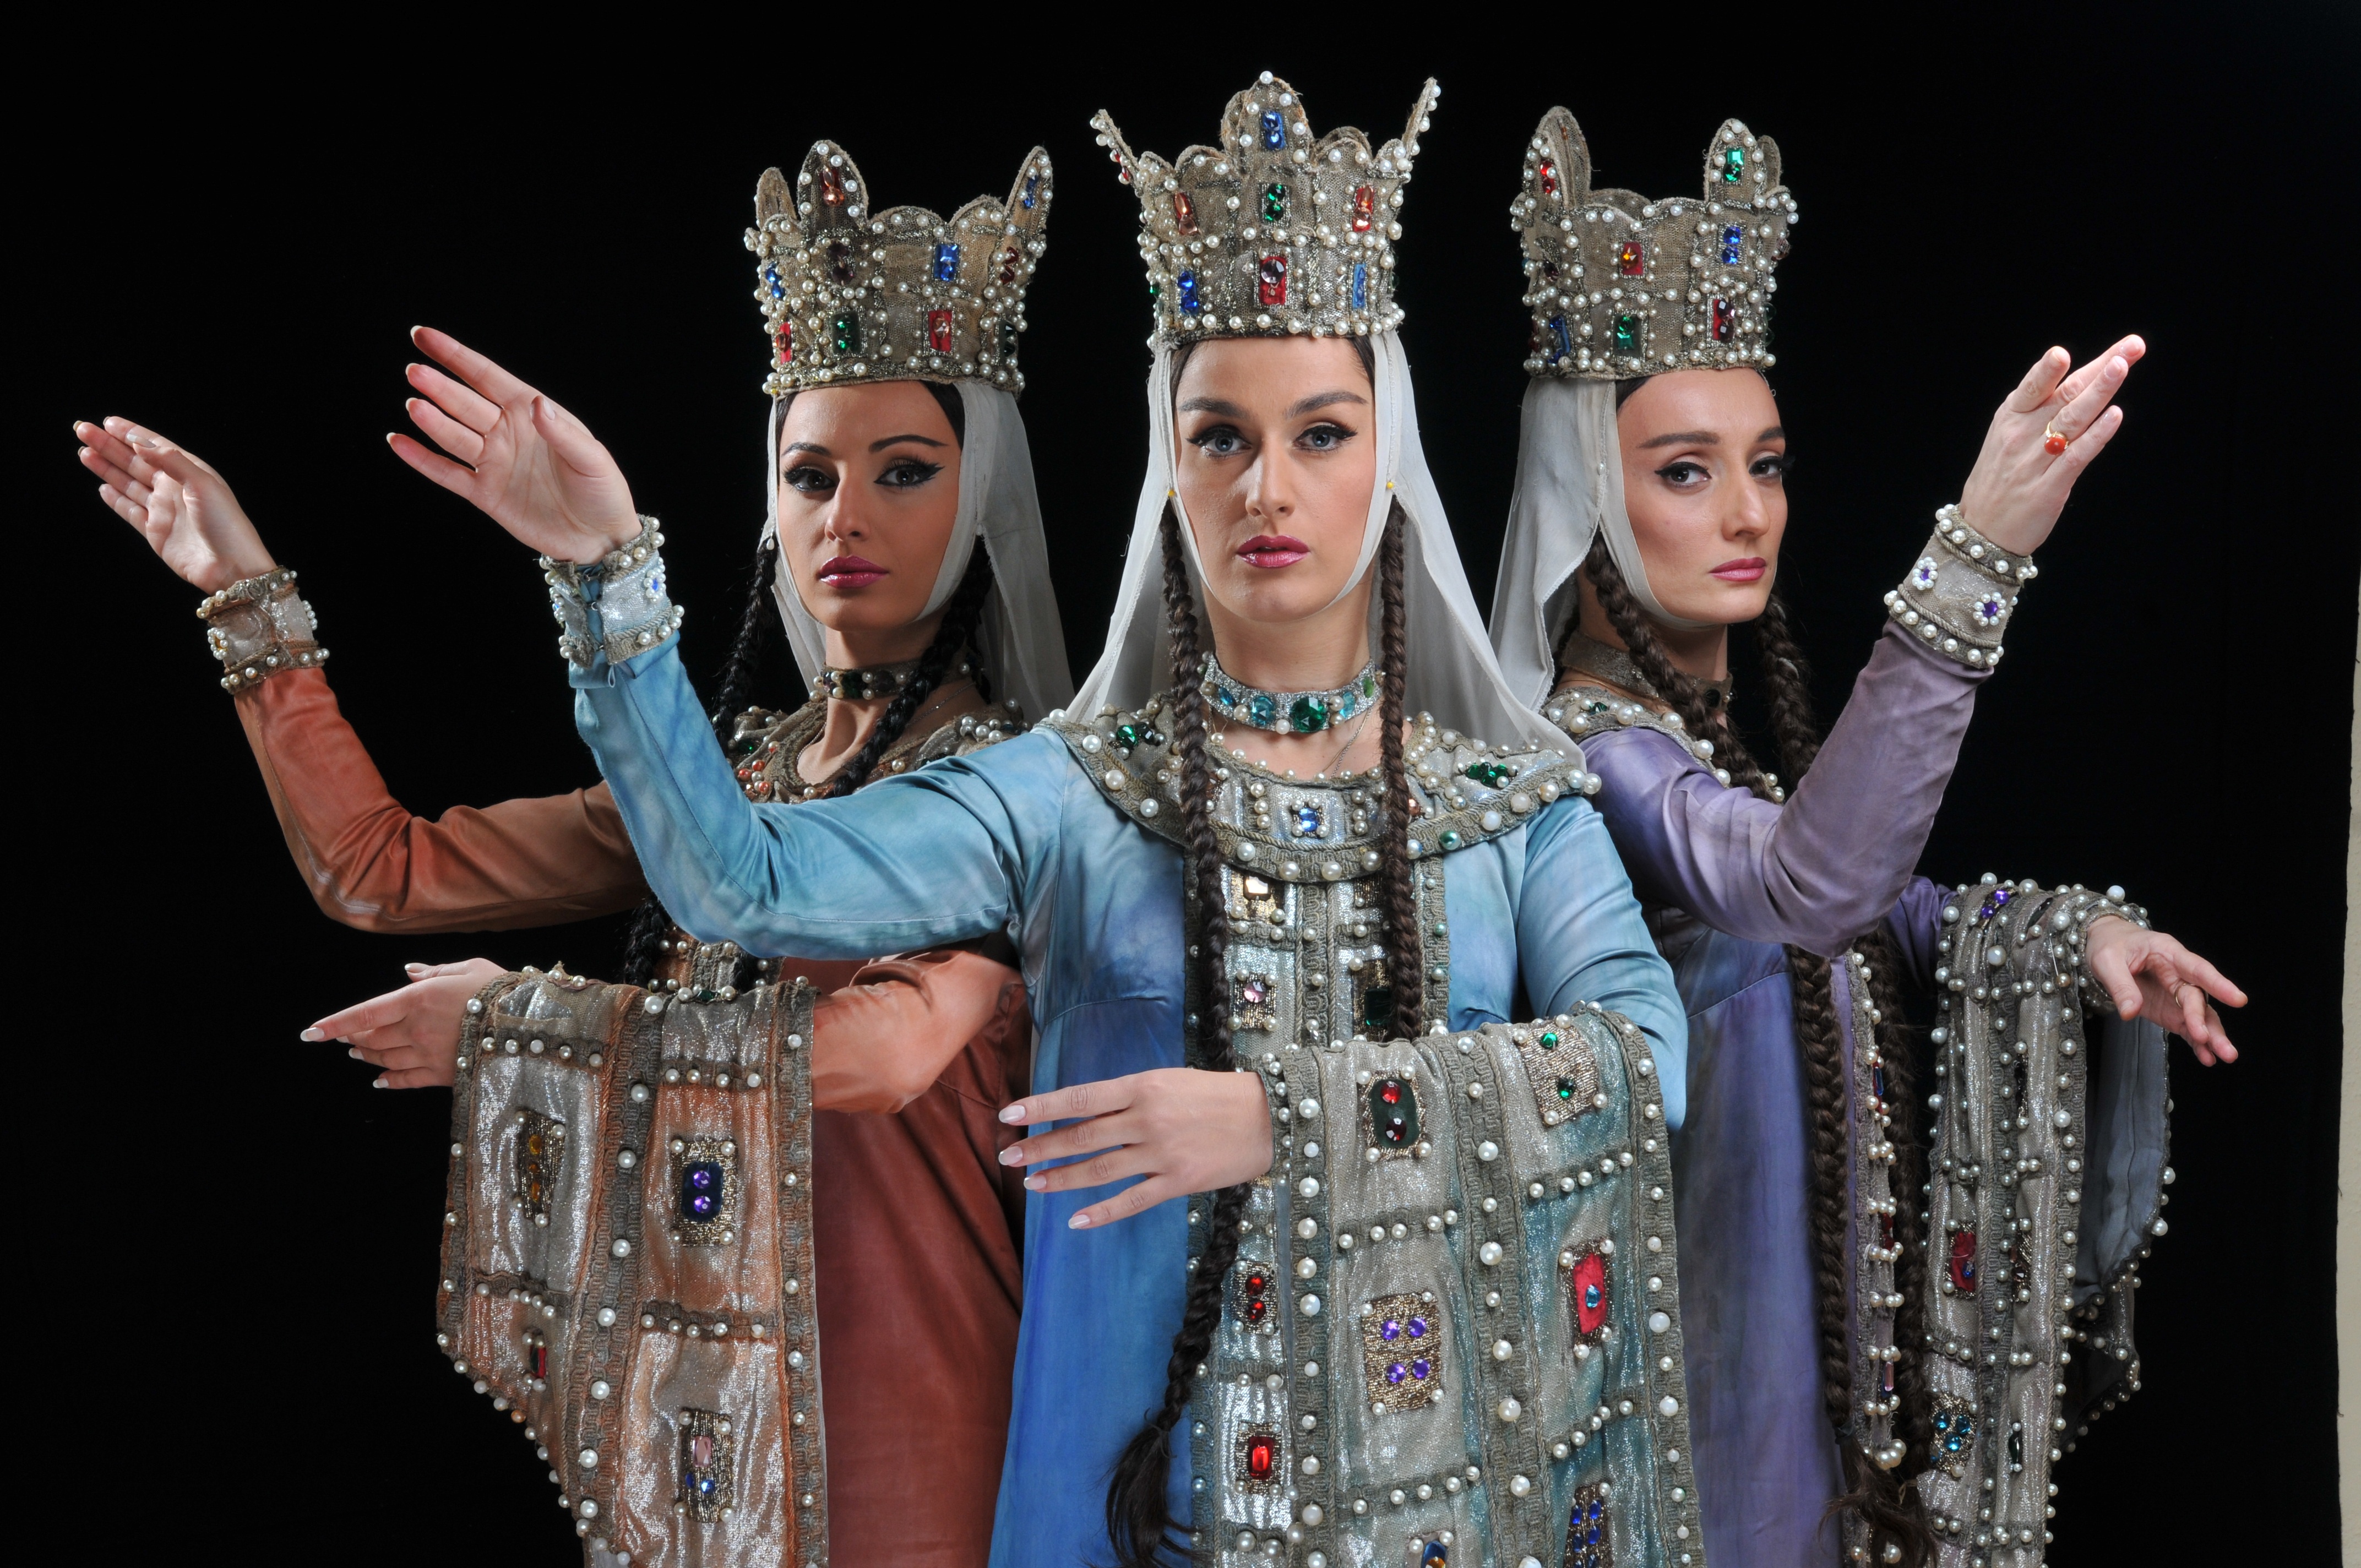
dance, performance art, theatre, festival, stage, queen, singing, georgia, entertainment, beautiful girl, performing arts, creative writing, musical theatre, peking opera